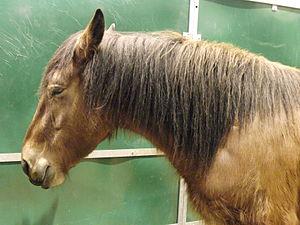
Cheval d'Auvergne, Salon international de l'agriculture 2012, Paris, France
Le cheval d'Auvergne est une race de petit cheval de terroir originaire d'Auvergne. Il porte une robe bai ou bai brun. Ce petit cheval ancien connaît de nombreux croisements au fil de son histoire. Les différentes descriptions qui en sont faites évoquent plusieurs types d'animaux rassemblés sous le nom de « cheval d'Auvergne ». Le cheval de selle, devenu le « demi-sang d'Auvergne », est surtout destiné à la remonte des cavaleries de l'armée au début du XIXᵉ siècle et a désormais disparu. Le cheval de travail auvergnat, à l'origine utilisé pour les déplacements des paysans avant l'amélioration des routes, a été croisé pour être employé à divers travaux des champs par les habitants de la région auvergnate, et a continué d'exister en formant la souche du cheval d'Auvergne actuel.